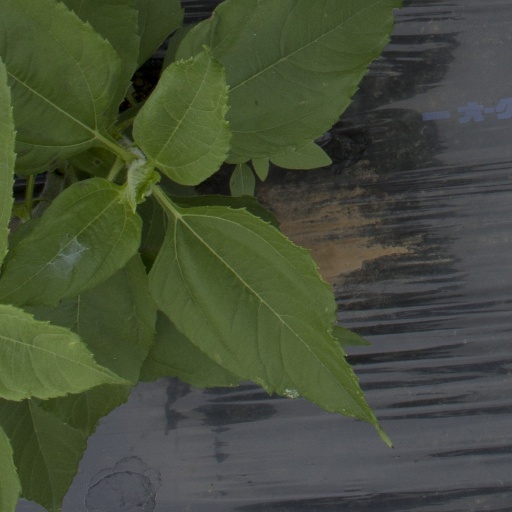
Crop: Jerusalem artichoke